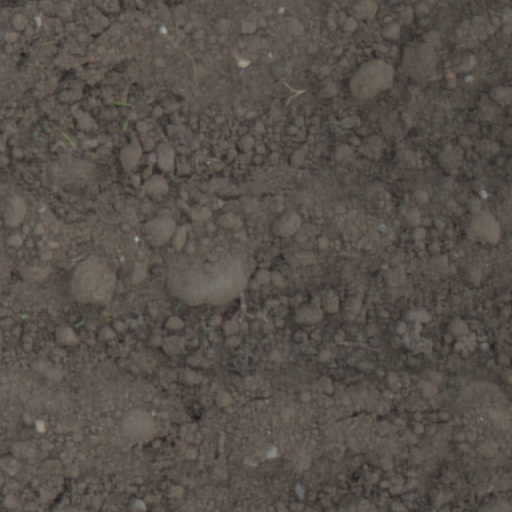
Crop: wheat